Celine Dion

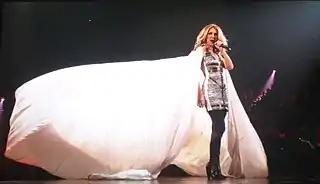
Dion on stage performing "Eyes on Me" during her Taking Chances Tour in Montreal in August 2008

On 22 August 2008, Dion presented a free outdoor concert, mostly in French, on the Plains of Abraham, for the 400th anniversary of Quebec City. The celebration gathered approximately 490,000 people. The concert, called "Céline sur les Plaines", was released on DVD on 11 November 2008, in Quebec and was released on 20 May 2009, in France. Late October 2008 saw the worldwide release of a comprehensive English-language greatest hits album, "".